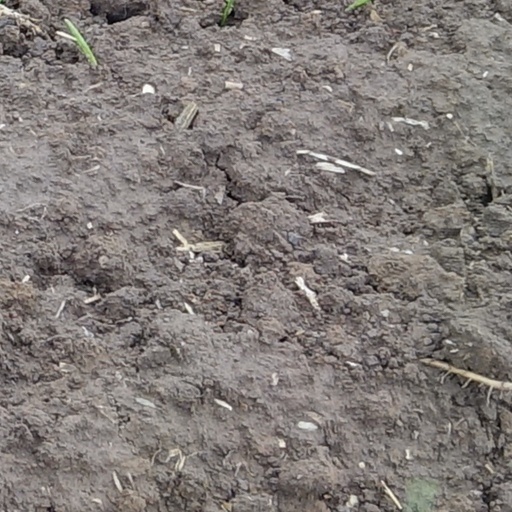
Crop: wheat